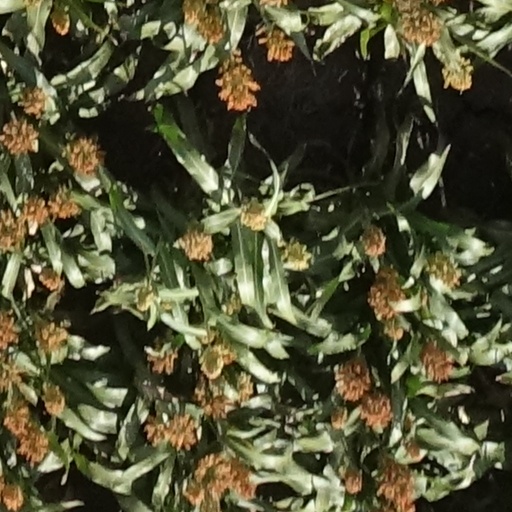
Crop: sorghum